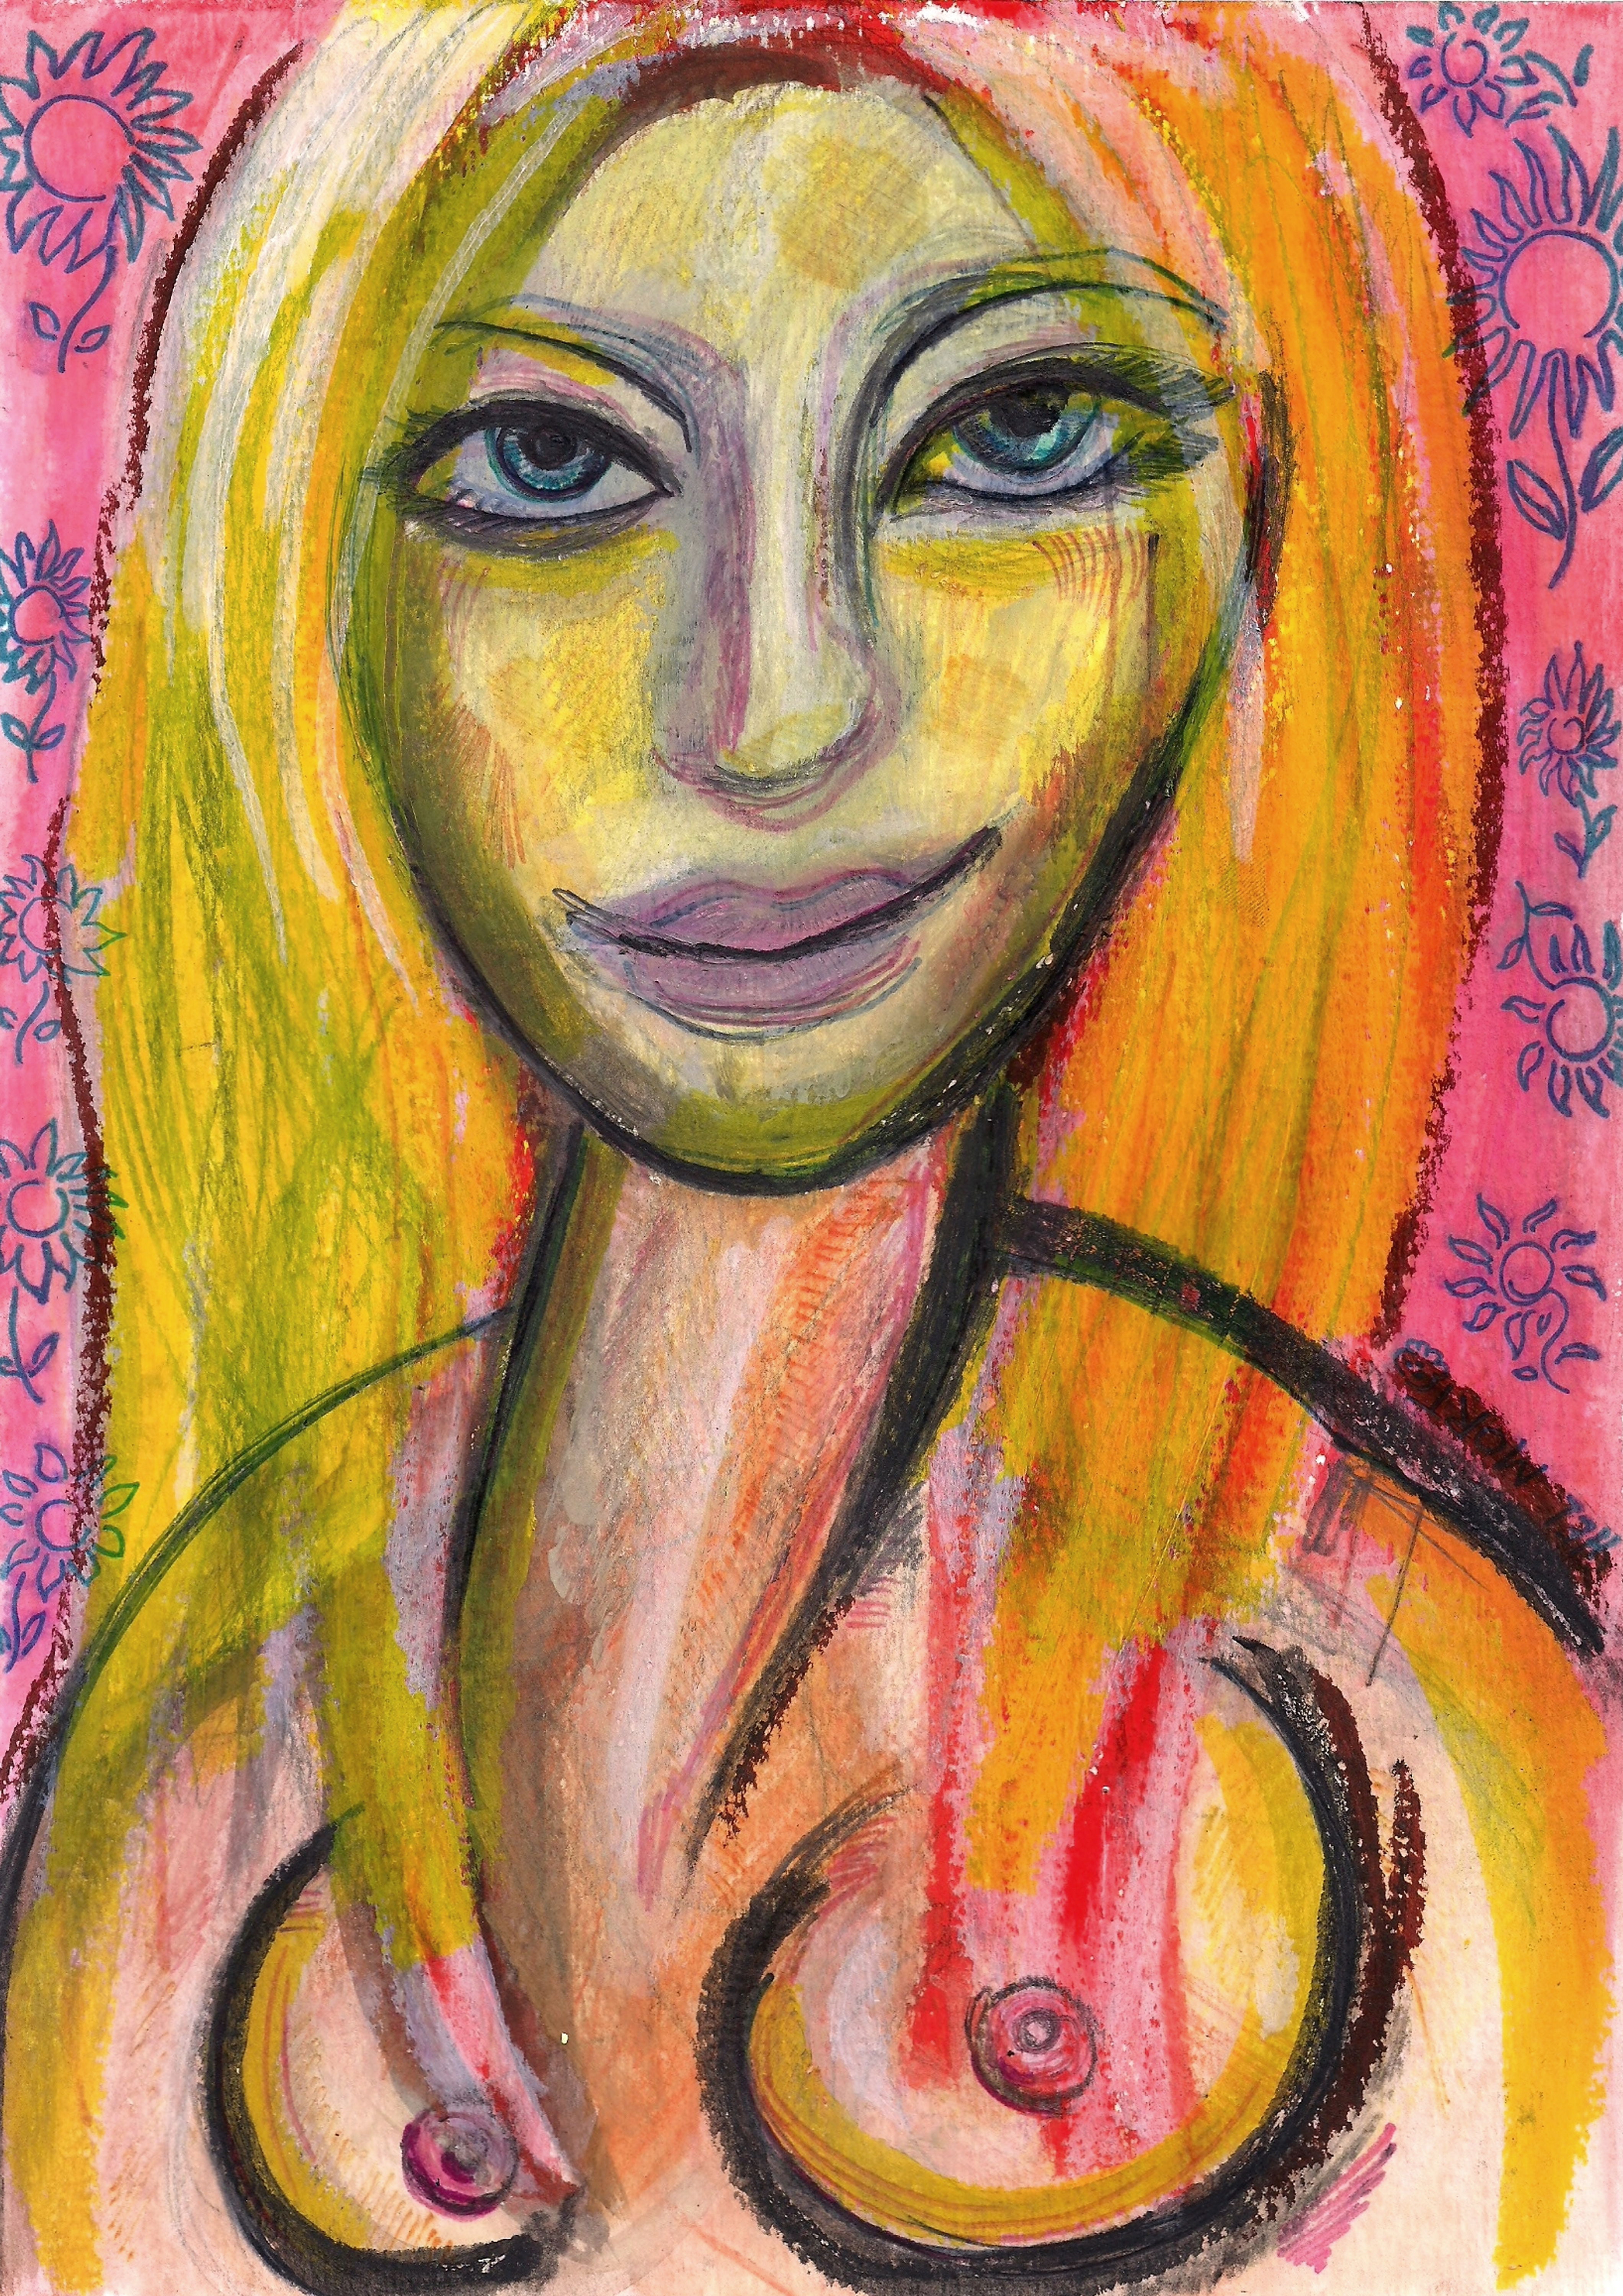
painting, art, artist, artwork, drawing, contemporary art, photography, illustration, paint, love, design, sketch, fine art, abstract art, creative, abstract, acrylic painting, nature, watercolor, art gallery, oil painting, gallery, modern art, abstract painting, digital art, contemporary painting, art collector, style, girl, woman, fashion, mort, yellow, Colorfulness, orange, Art paint, watercolor paint, visual arts, acrylic paint, self portrait, creative arts